Carthona, Kensington

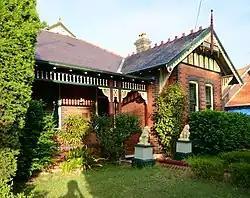
"Carthona", pictured in 2015

Carthona is a heritage-listed residence in Kensington, City of Randwick, New South Wales, Australia. It was built in 1910. It was added to the New South Wales State Heritage Register on 2 April 1999.